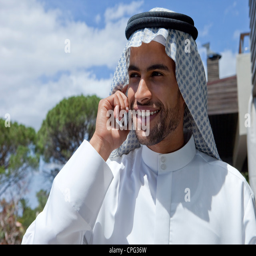
man using mobile phone , standing in the balcony